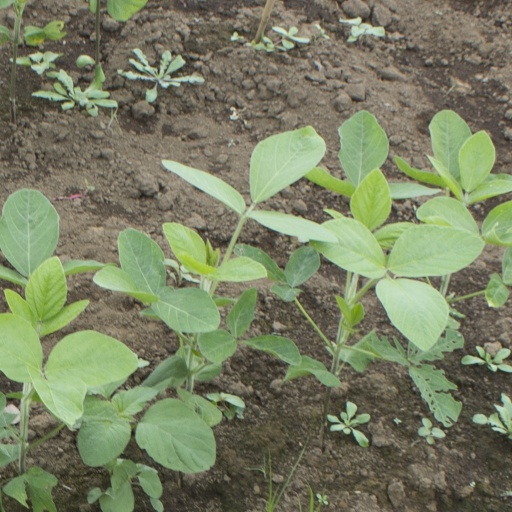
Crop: soybean